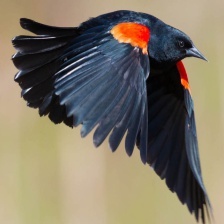
Species: RED WINGED BLACKBIRD
Scientific name: AGELAIUS PHOENICEUS